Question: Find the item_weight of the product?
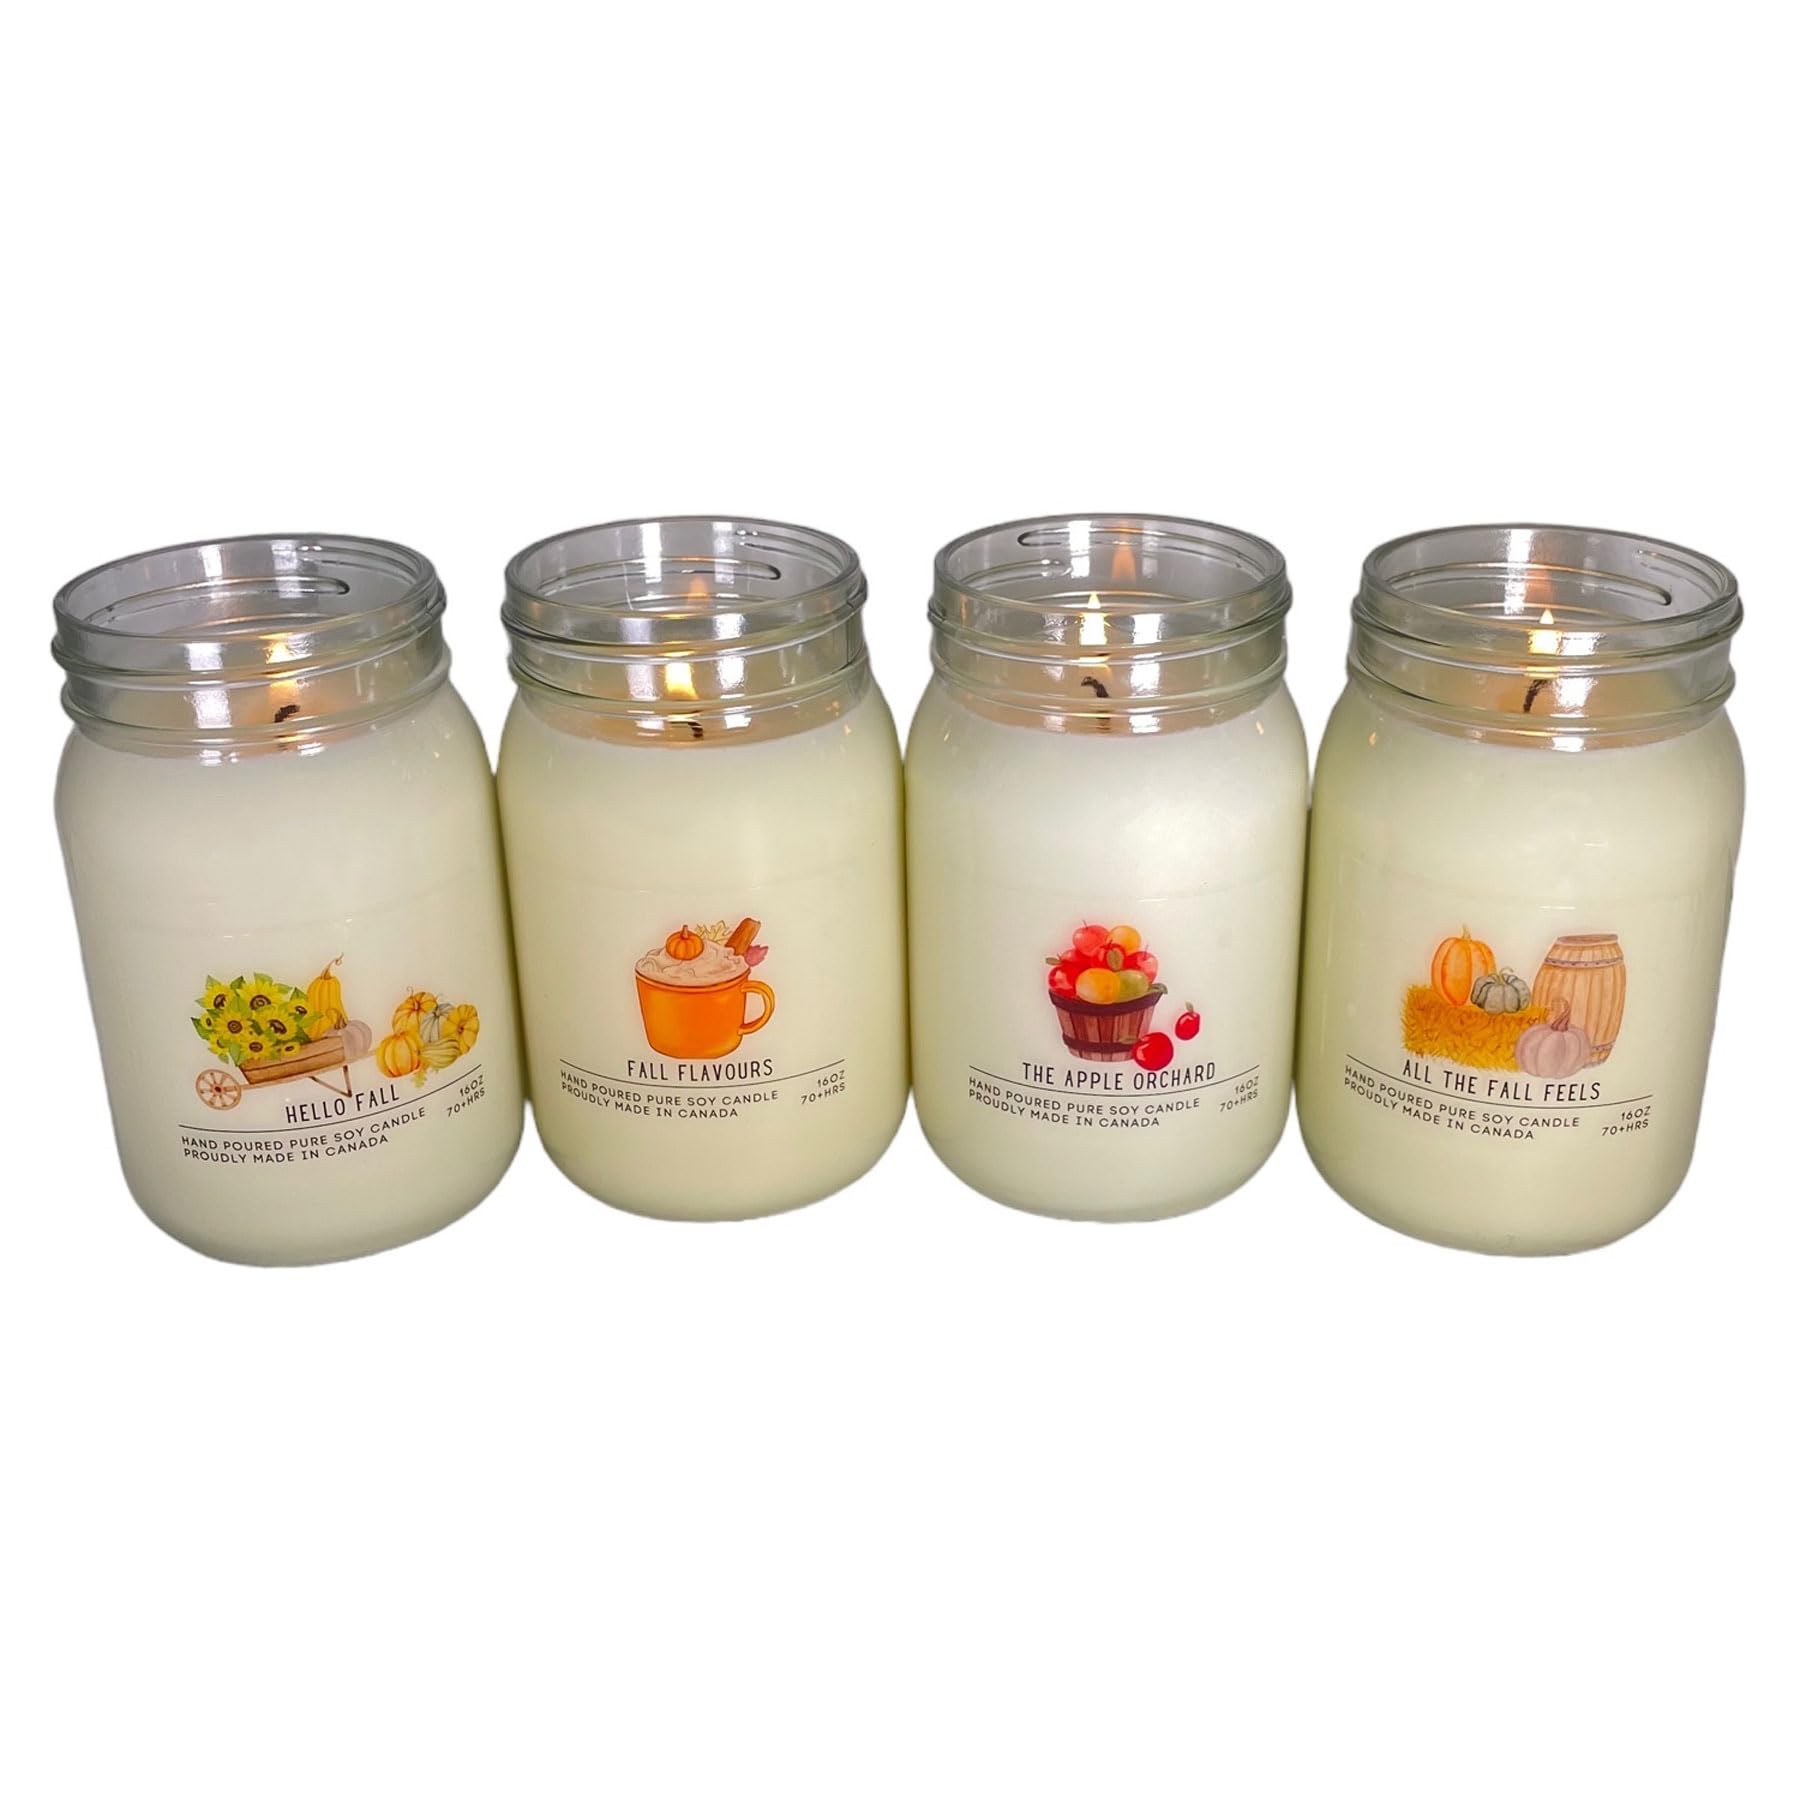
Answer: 16.0 ounce